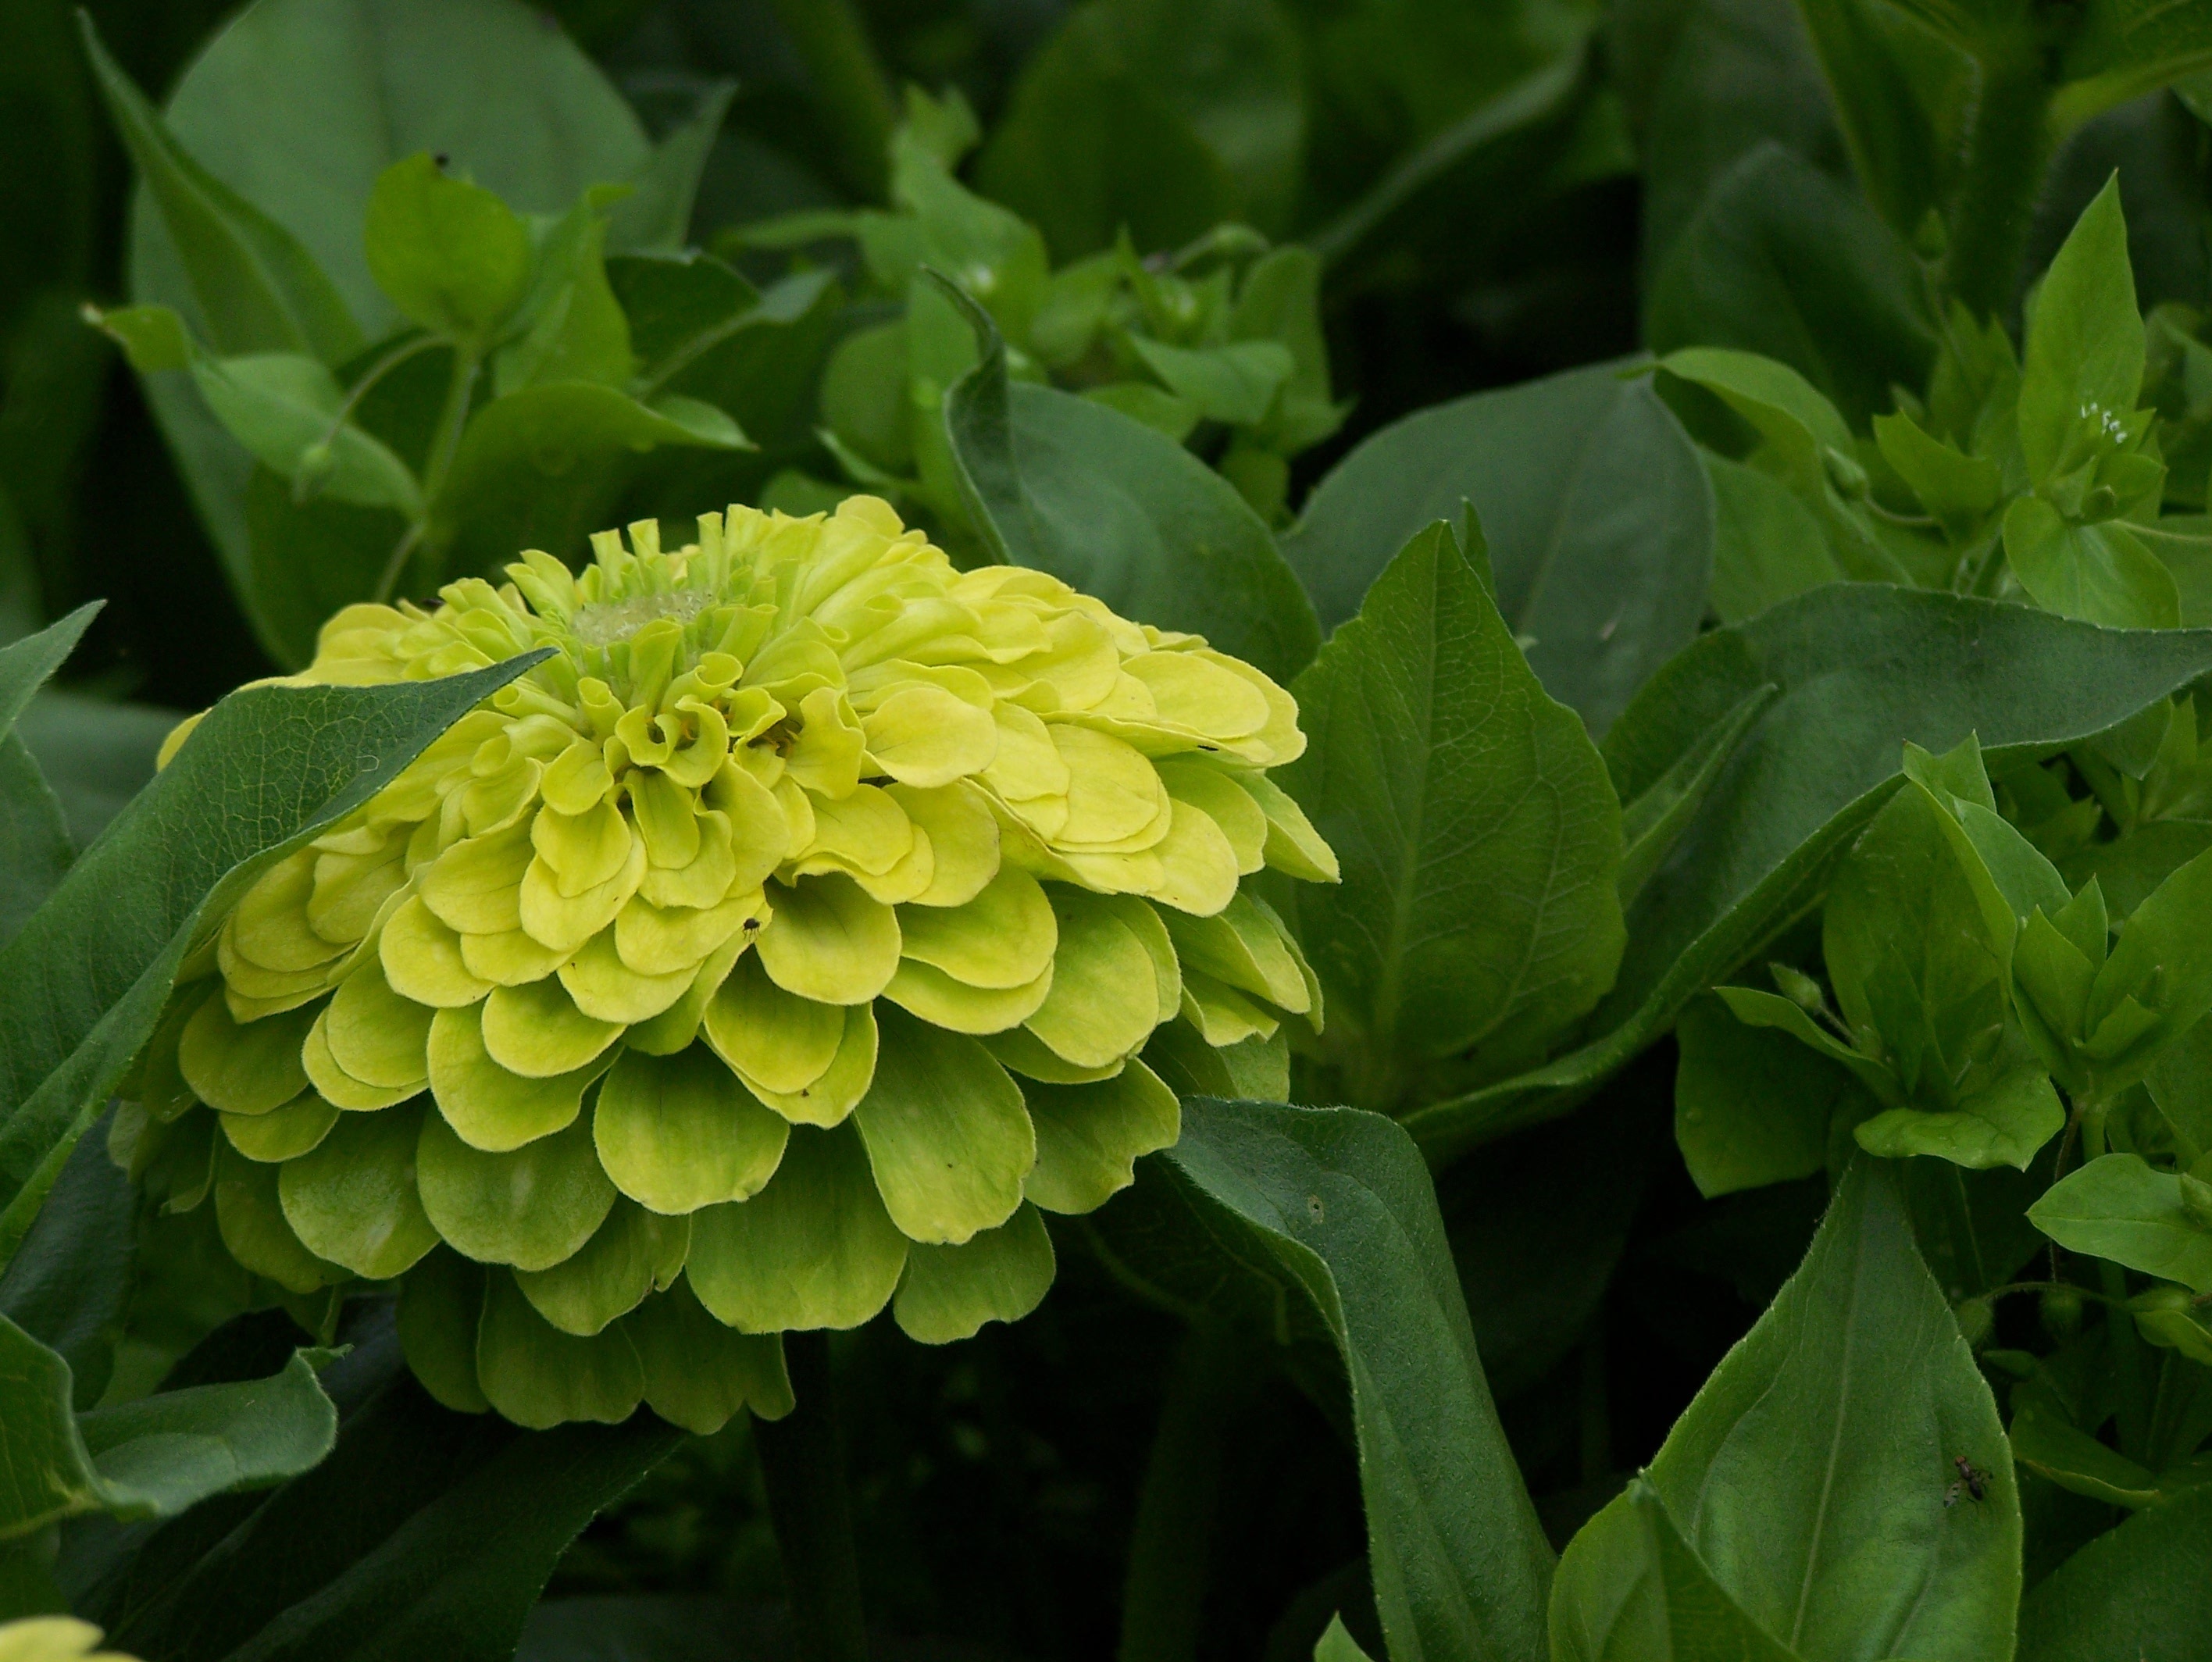
nature, blossom, plant, leaf, flower, bloom, green, botany, garden, flora, hydrangea, flowers, garden flower, flowering plant, daisy family, annual plant, land plant, green petals